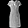
Label: Dress